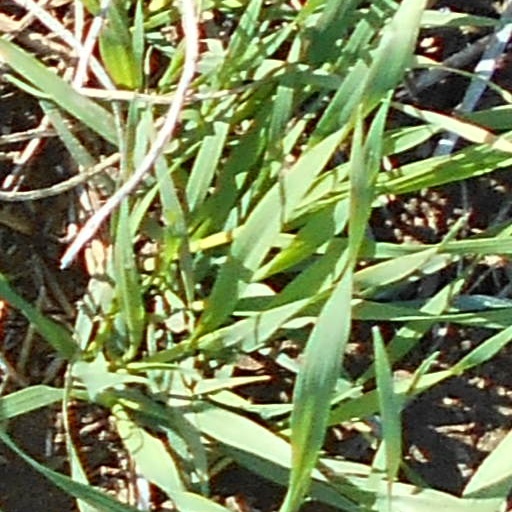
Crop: wheat